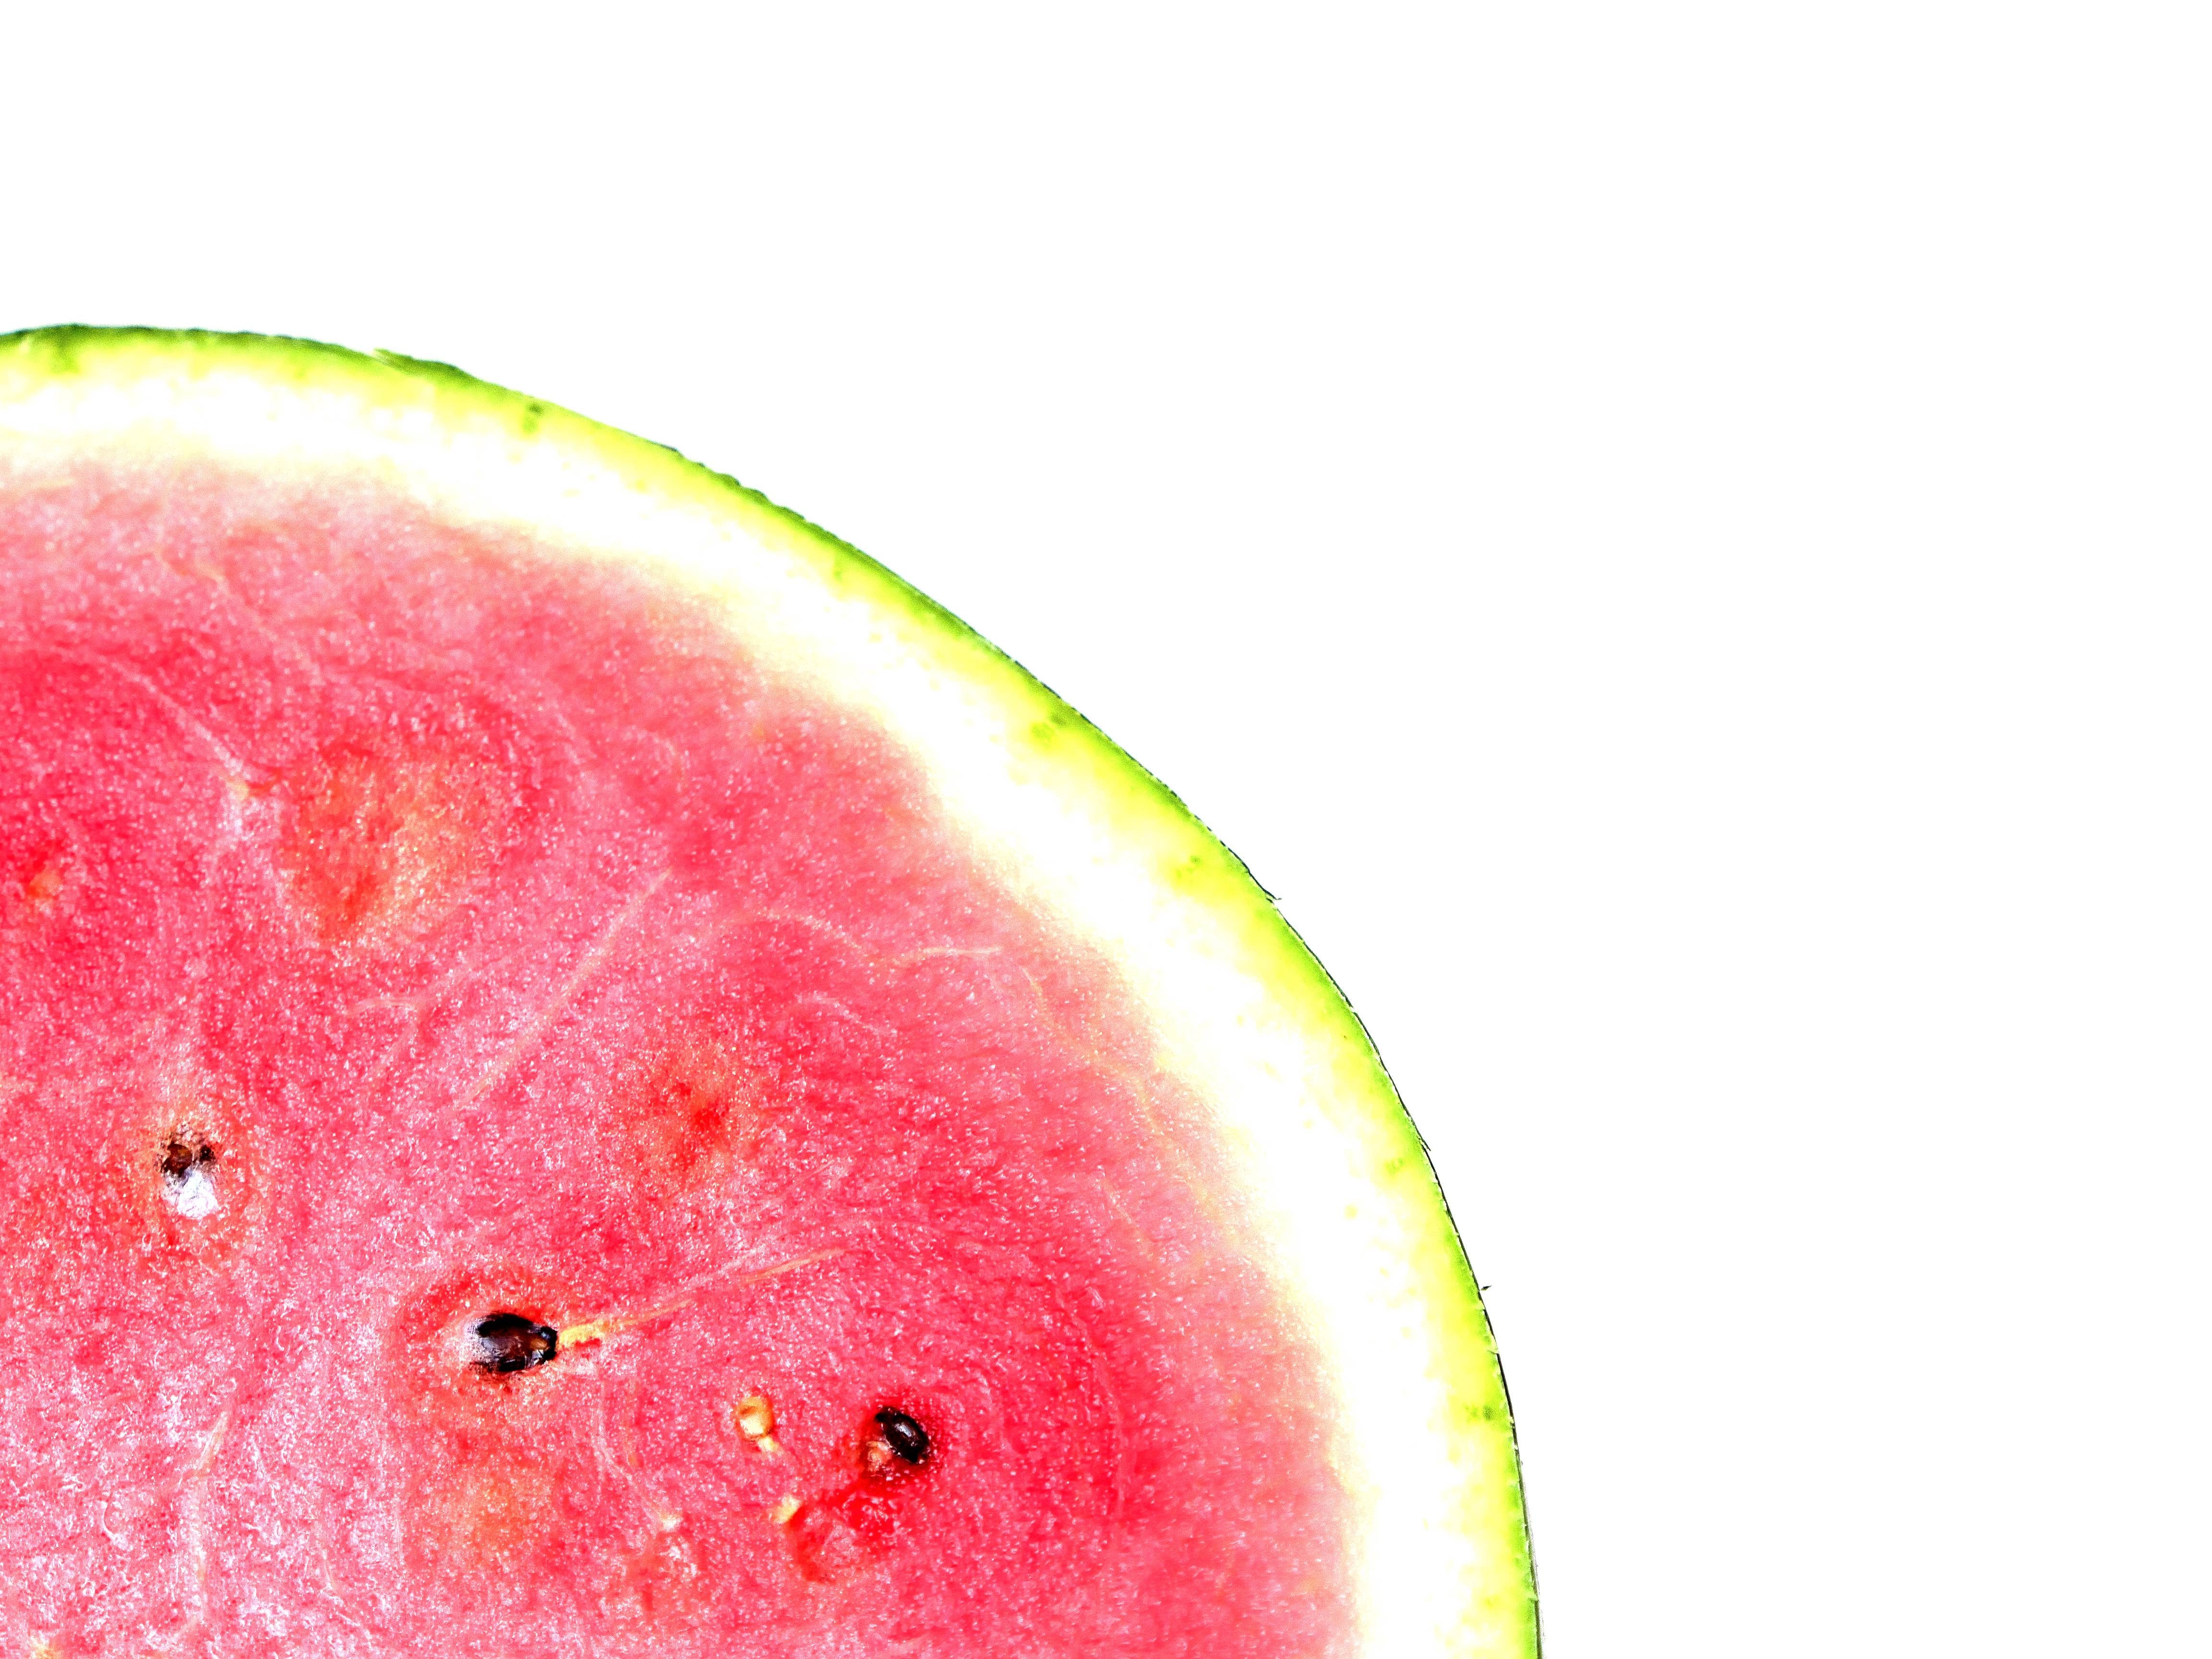
water, cold, plant, fruit, sweet, summer, food, red, produce, fresh, juicy, healthy, snack, dessert, watermelon, slice, freshness, seeds, nutrition, refreshment, piece, diet, organic, melon, appetizing, appetizer, flowering plant, pops, land plant, citrullus, cucumber gourd and melon family